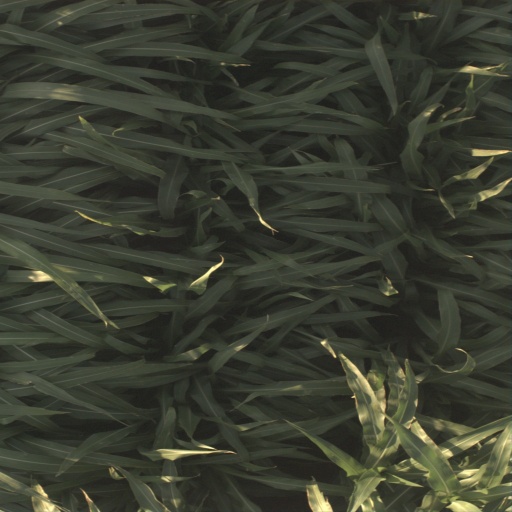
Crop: sorghum